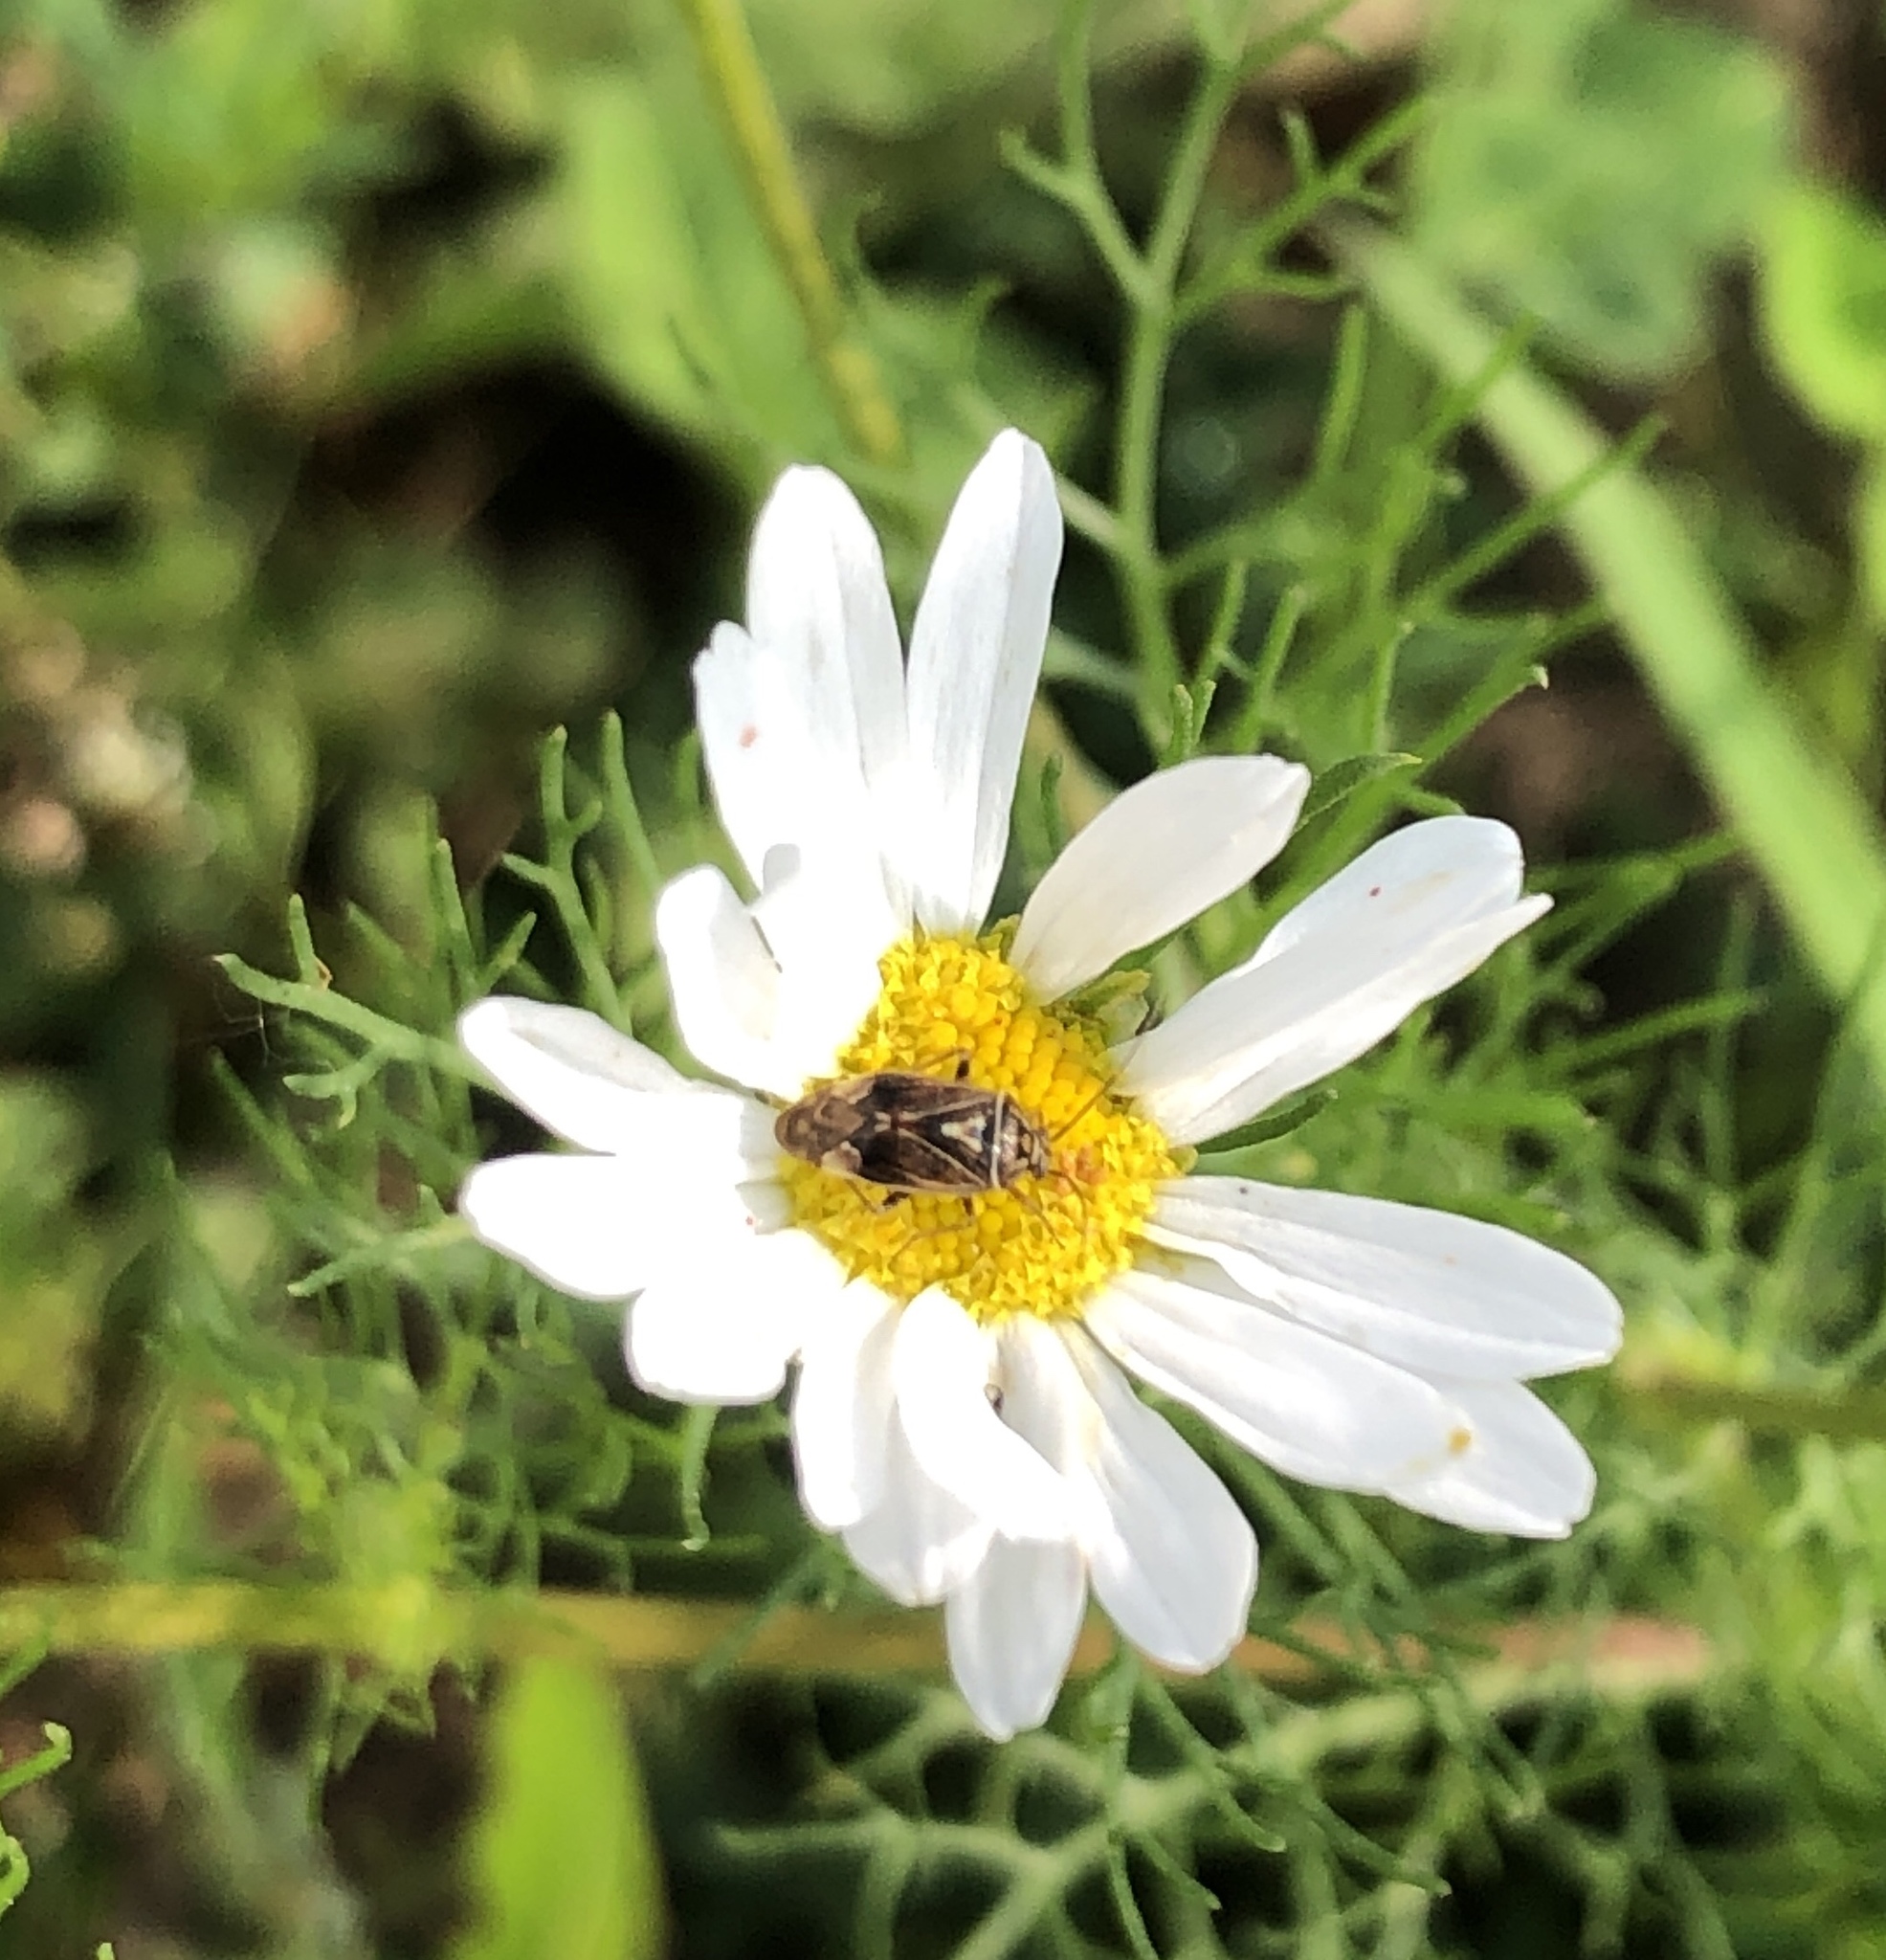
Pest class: lygus_bug